Arknights

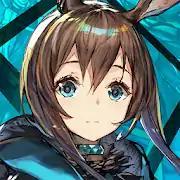
App icon showing one of the game's protagonists, Amiya

Arknights is a free-to-play tactical RPG/tower defense mobile game developed by Hypergryph. It was released in China on 1 May 2019, in other countries on 16 January 2020, and in Taiwan on 29 June 2020. "Arknights" is available on Android and iOS platforms and features gacha game mechanics.